The Joy of Text

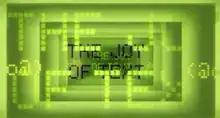

The Joy of Text was a themed night of television programmes centred on text messaging, shown on BBC One. It was broadcast on 9 June 2001, and featured three TV programmes: "The Joy of Text: Live", "Text Maniacs" and "X Text". The first programme, "The Joy of Text: Live", was a 40-minute entertainment variety show hosted by Ulrika Jonsson and Terry Alderton, featuring celebrity guests and text-related games. This was followed by "Text Maniacs", a documentary looking at surprising examples of text messaging use. "X Text", the final programme, looked at the seedier side of texting.